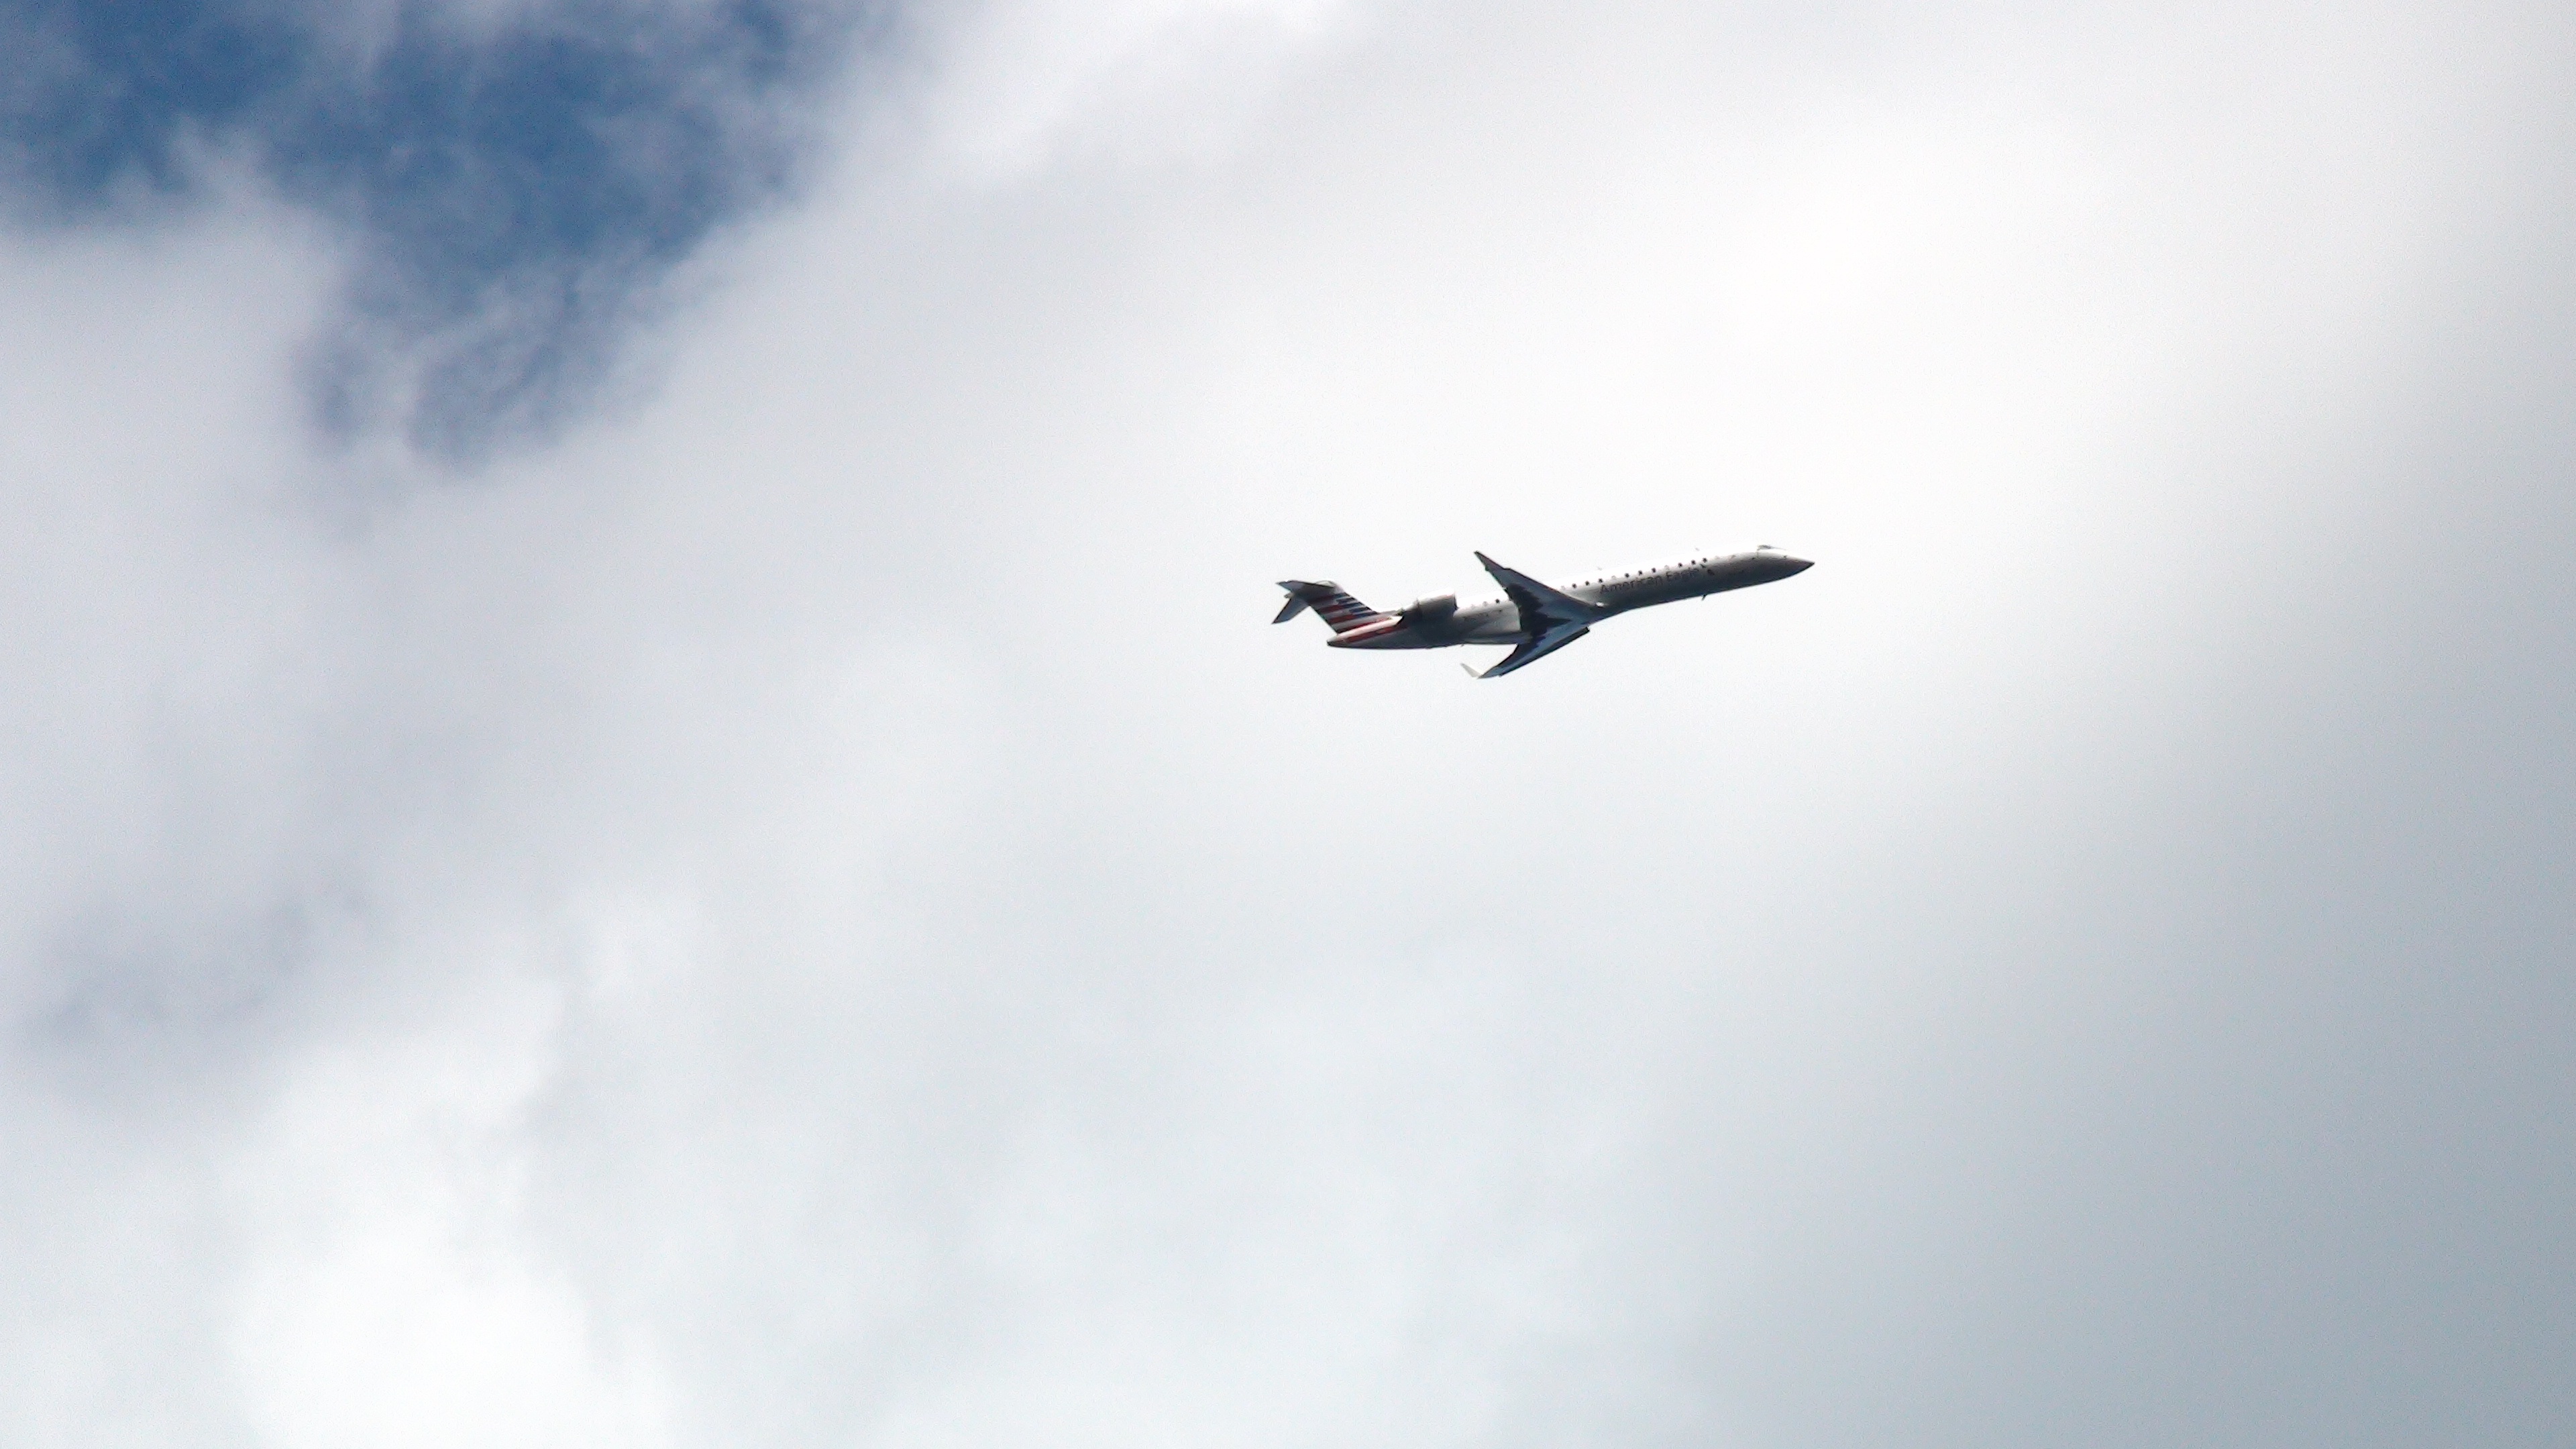
plane, sky, clouds, flying, flight, airplane, blue, aircraft, white, summer, aviation, jet